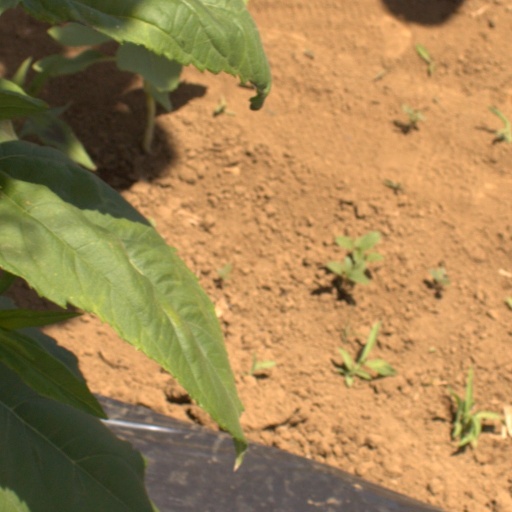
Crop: Jerusalem artichoke